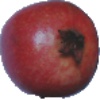
Label: pomegranate